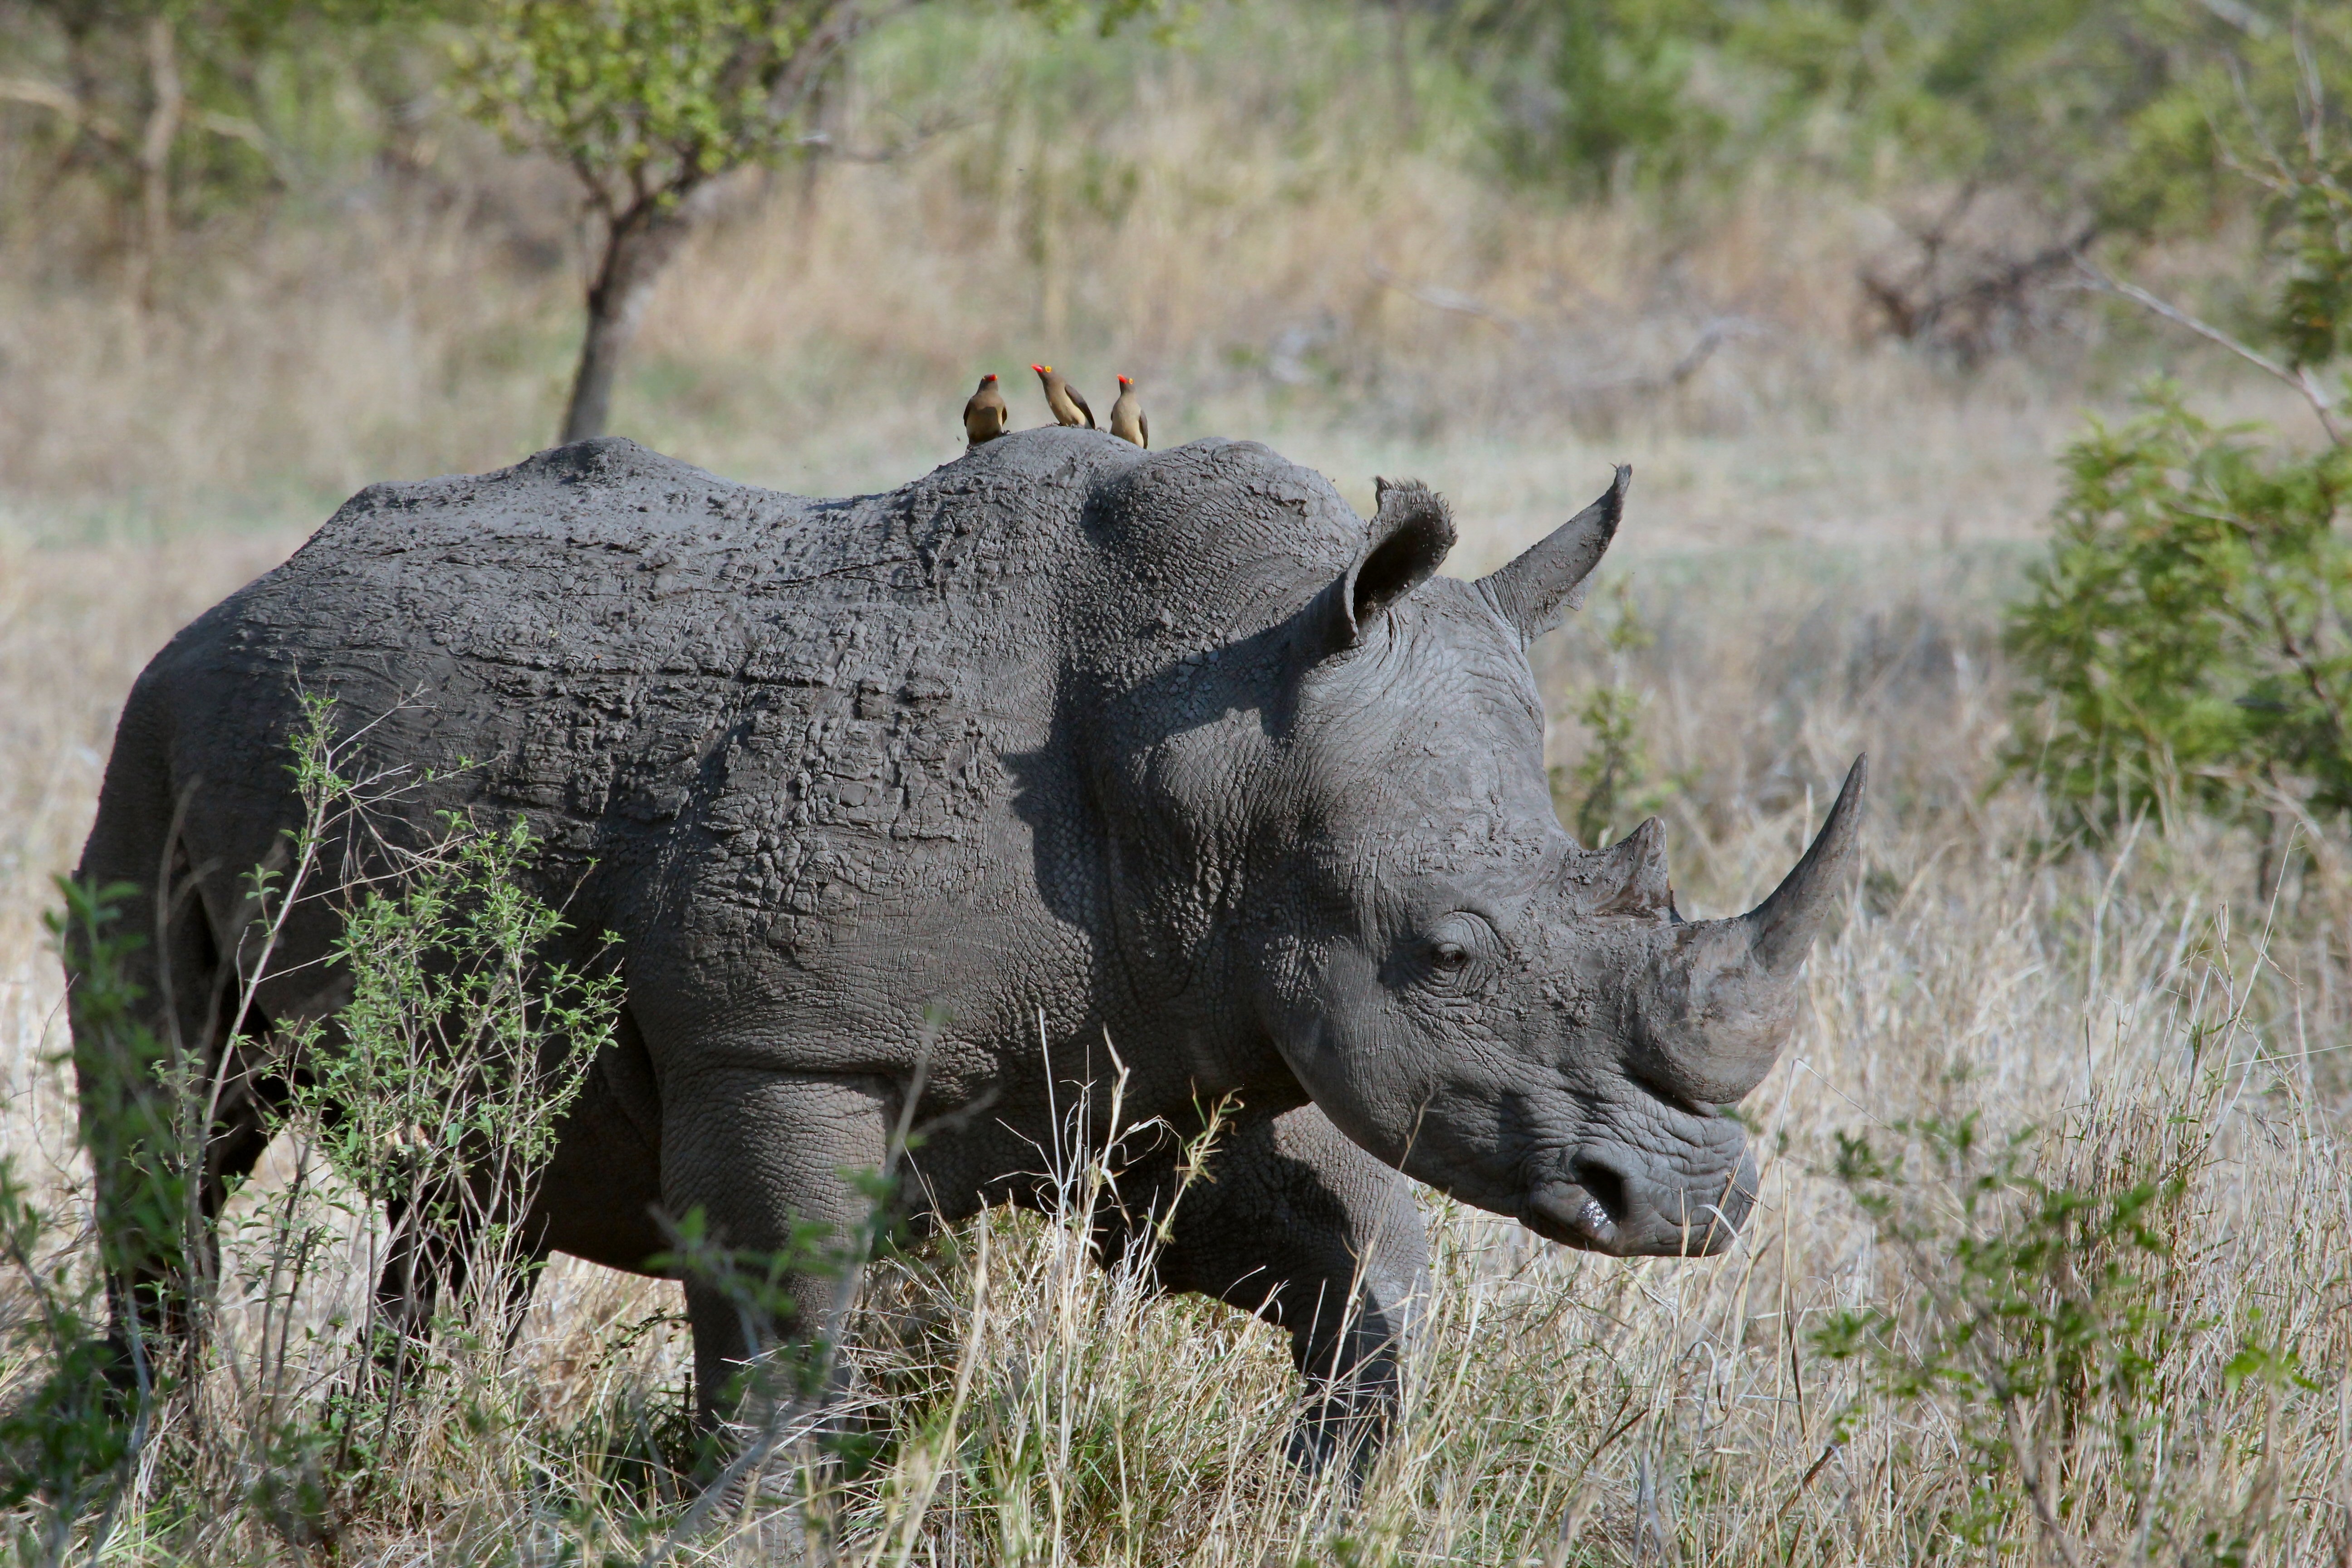
grass, adventure, animal, wildlife, horn, grazing, mammal, fauna, savanna, rhinoceros, vertebrate, safari, warthog